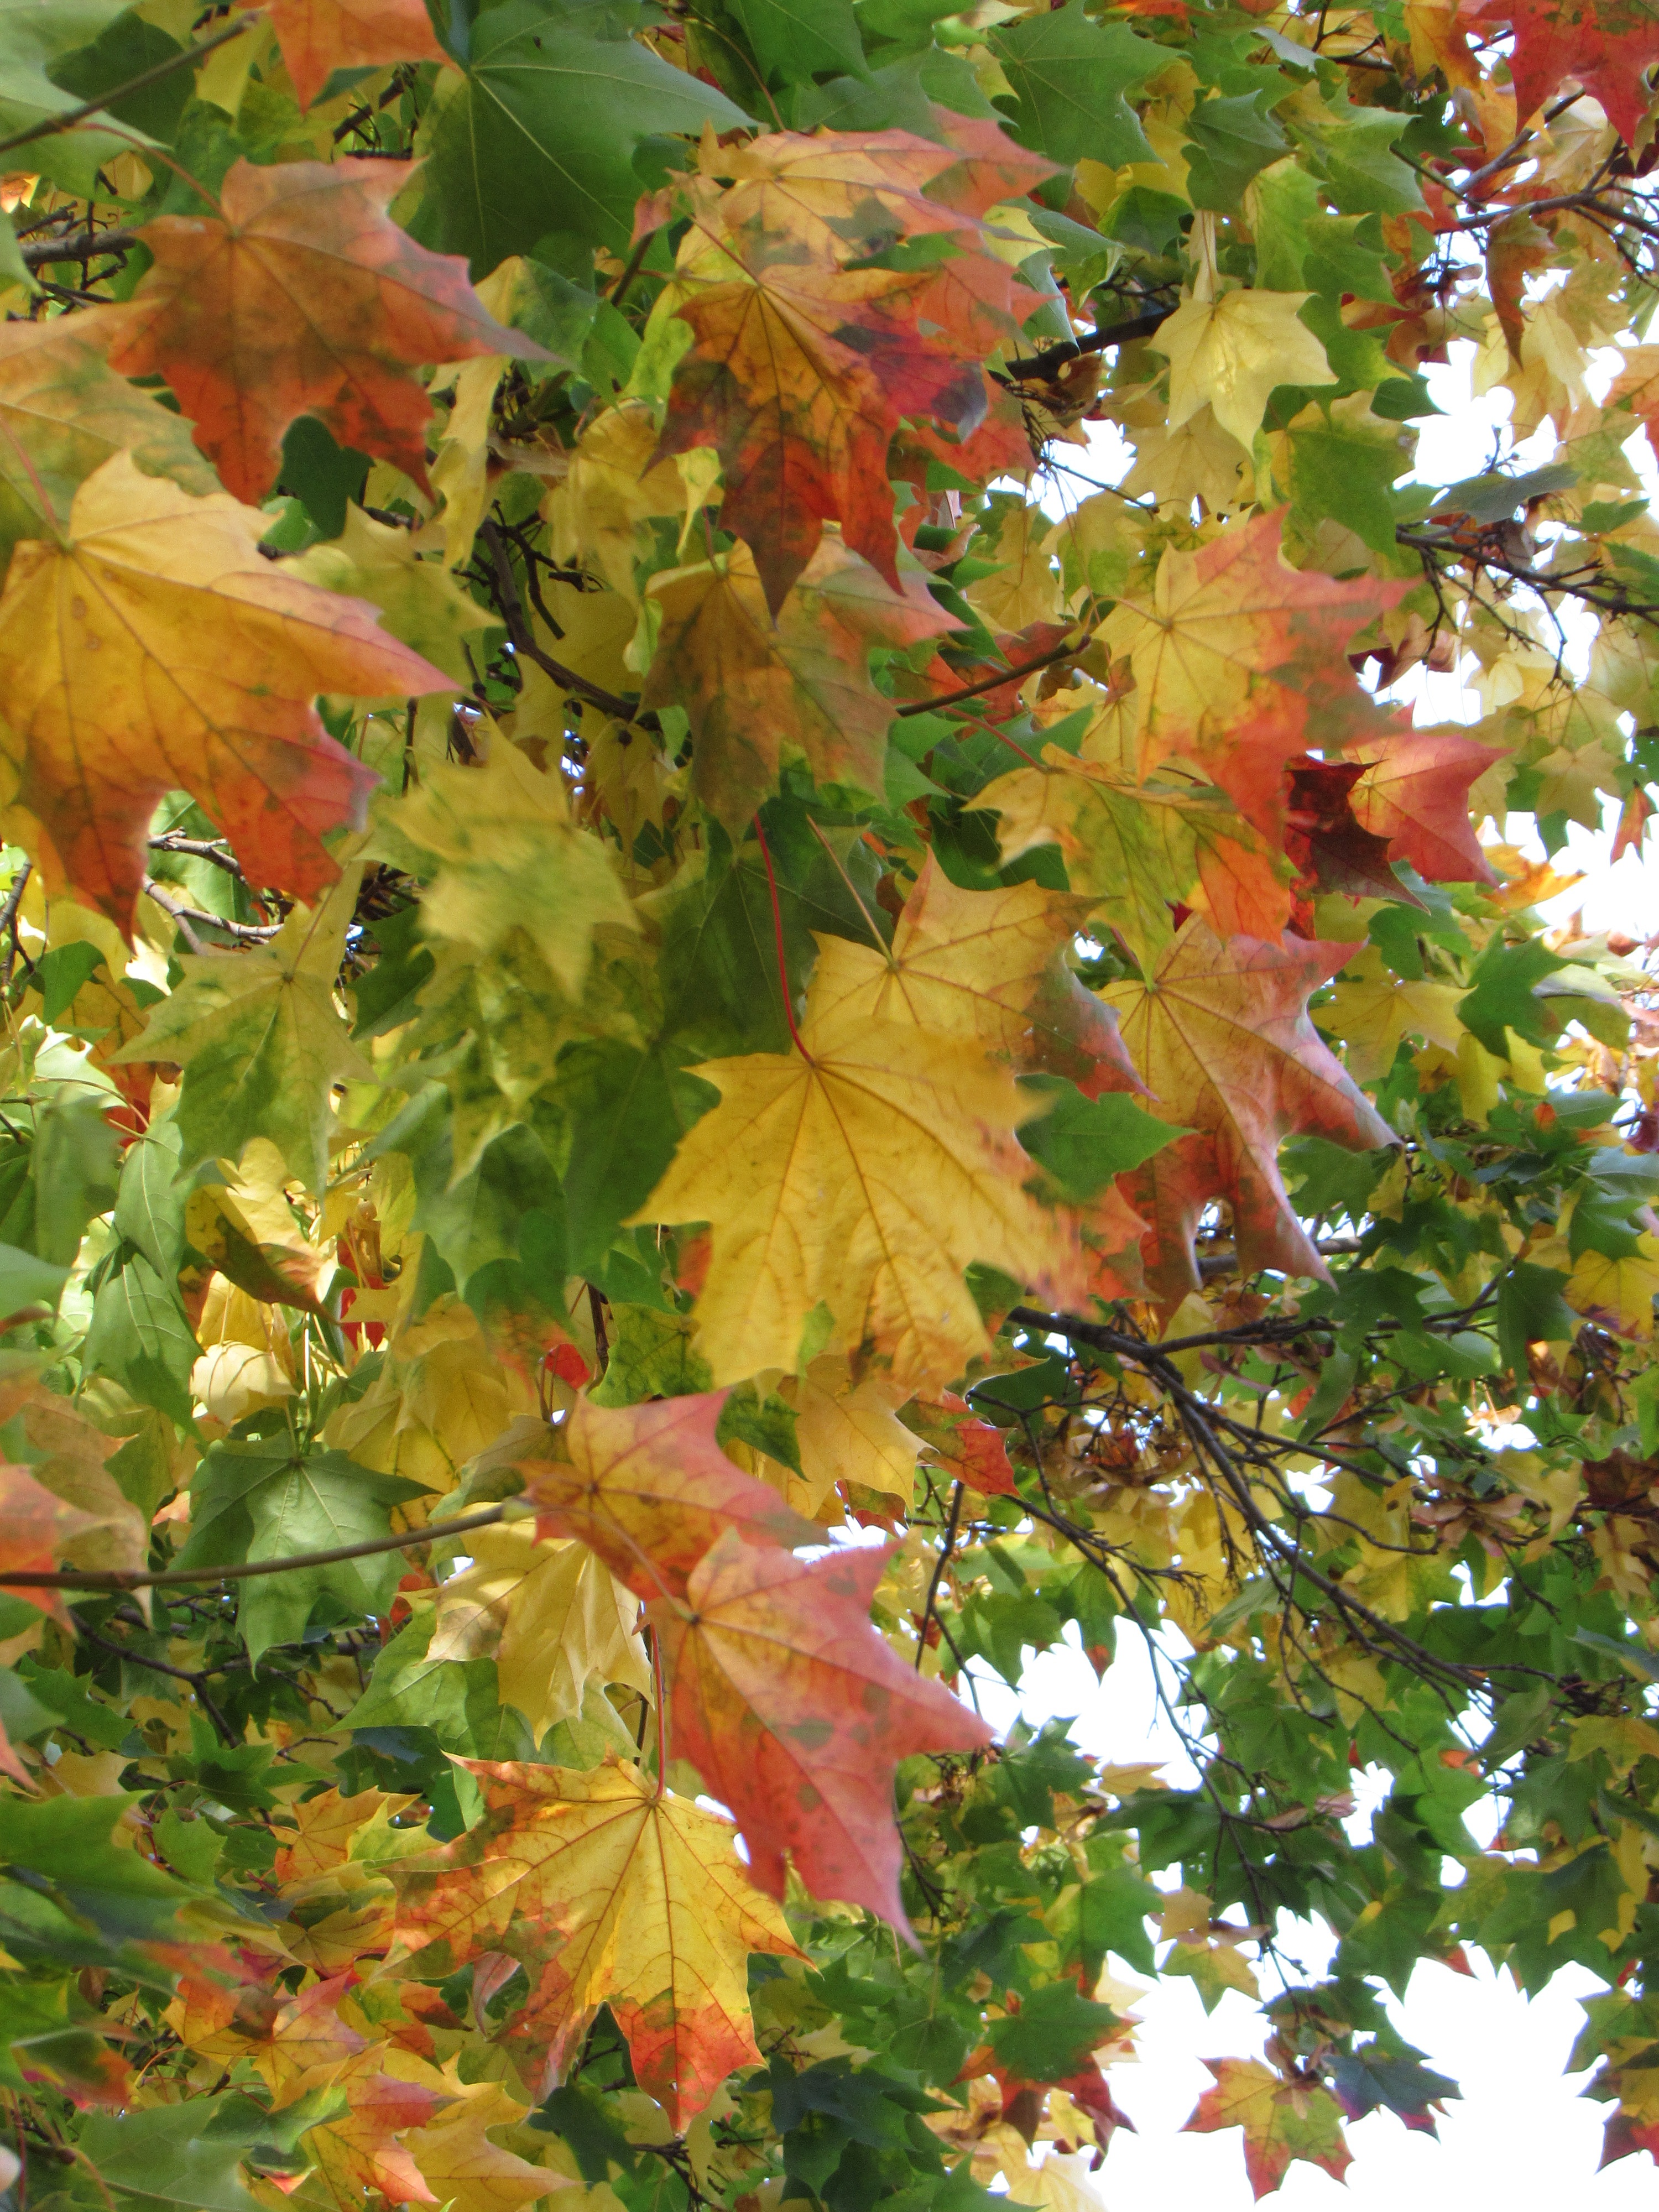
tree, branch, plant, leaf, purple, foliage, autumn, season, maple, maple tree, maple leaf, deciduous, flowering plant, woody plant, land plant